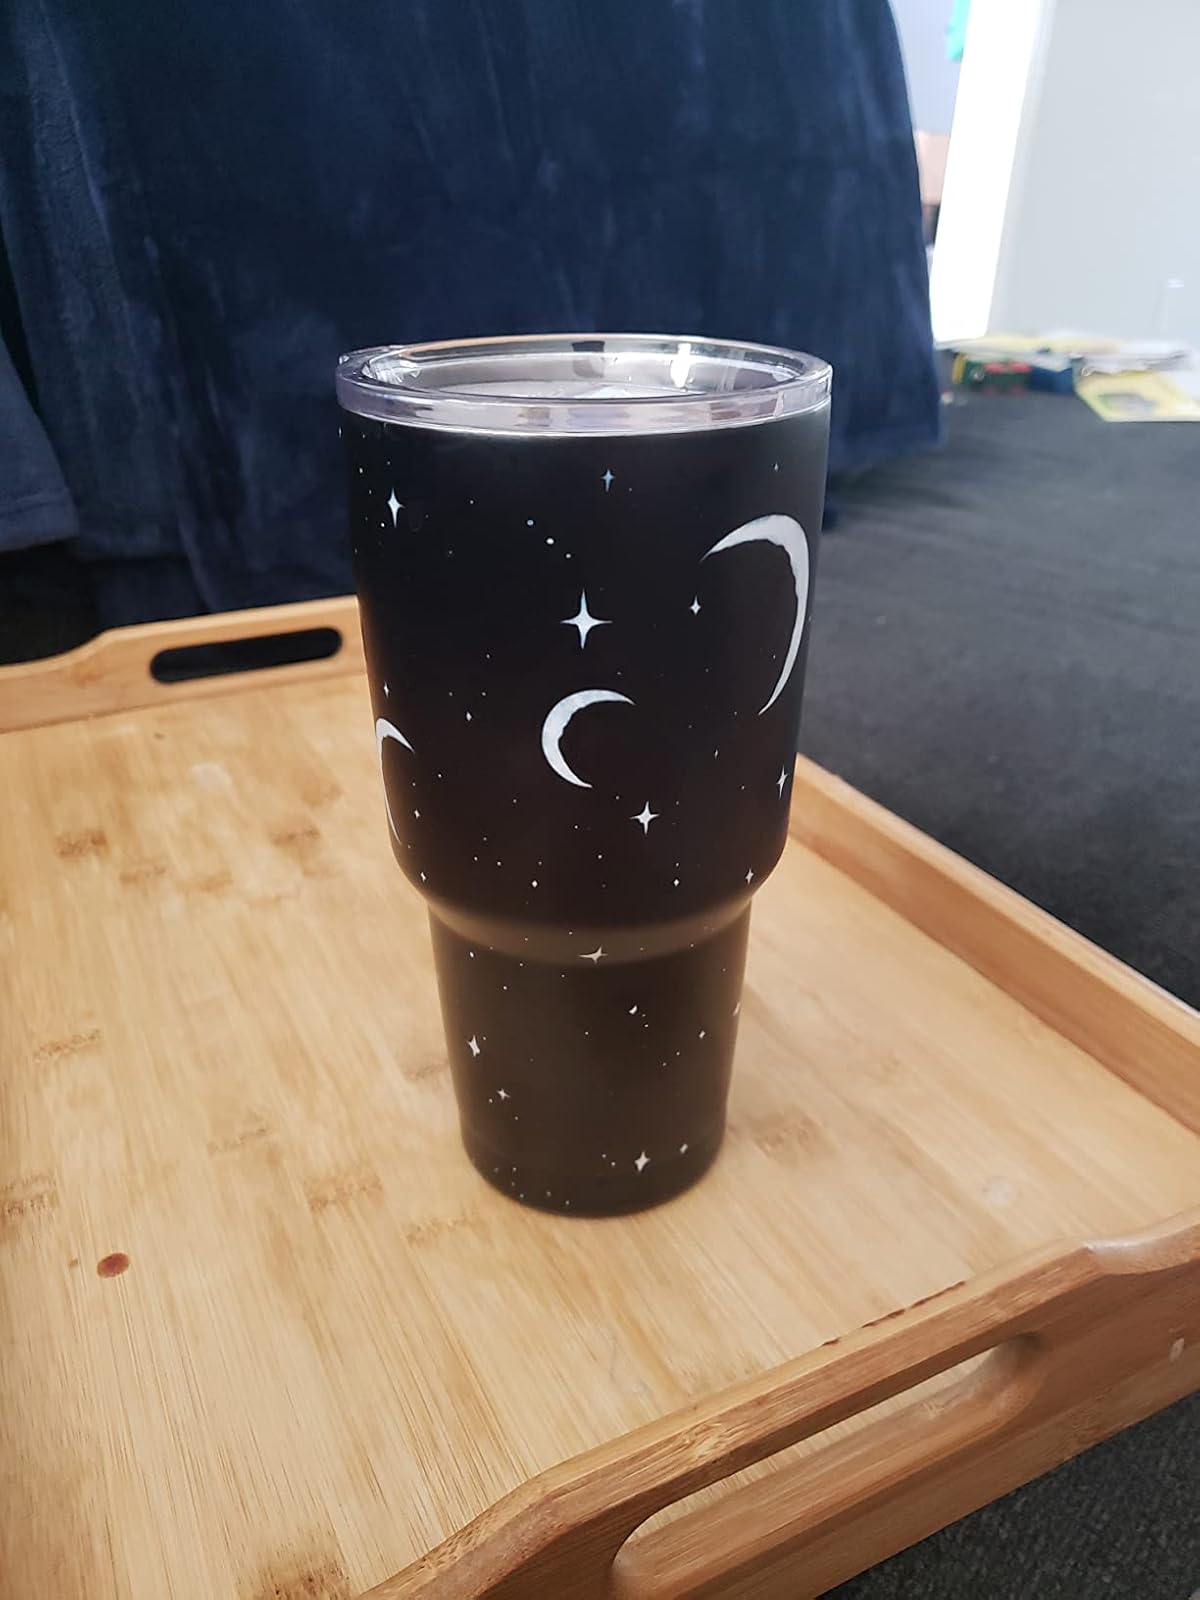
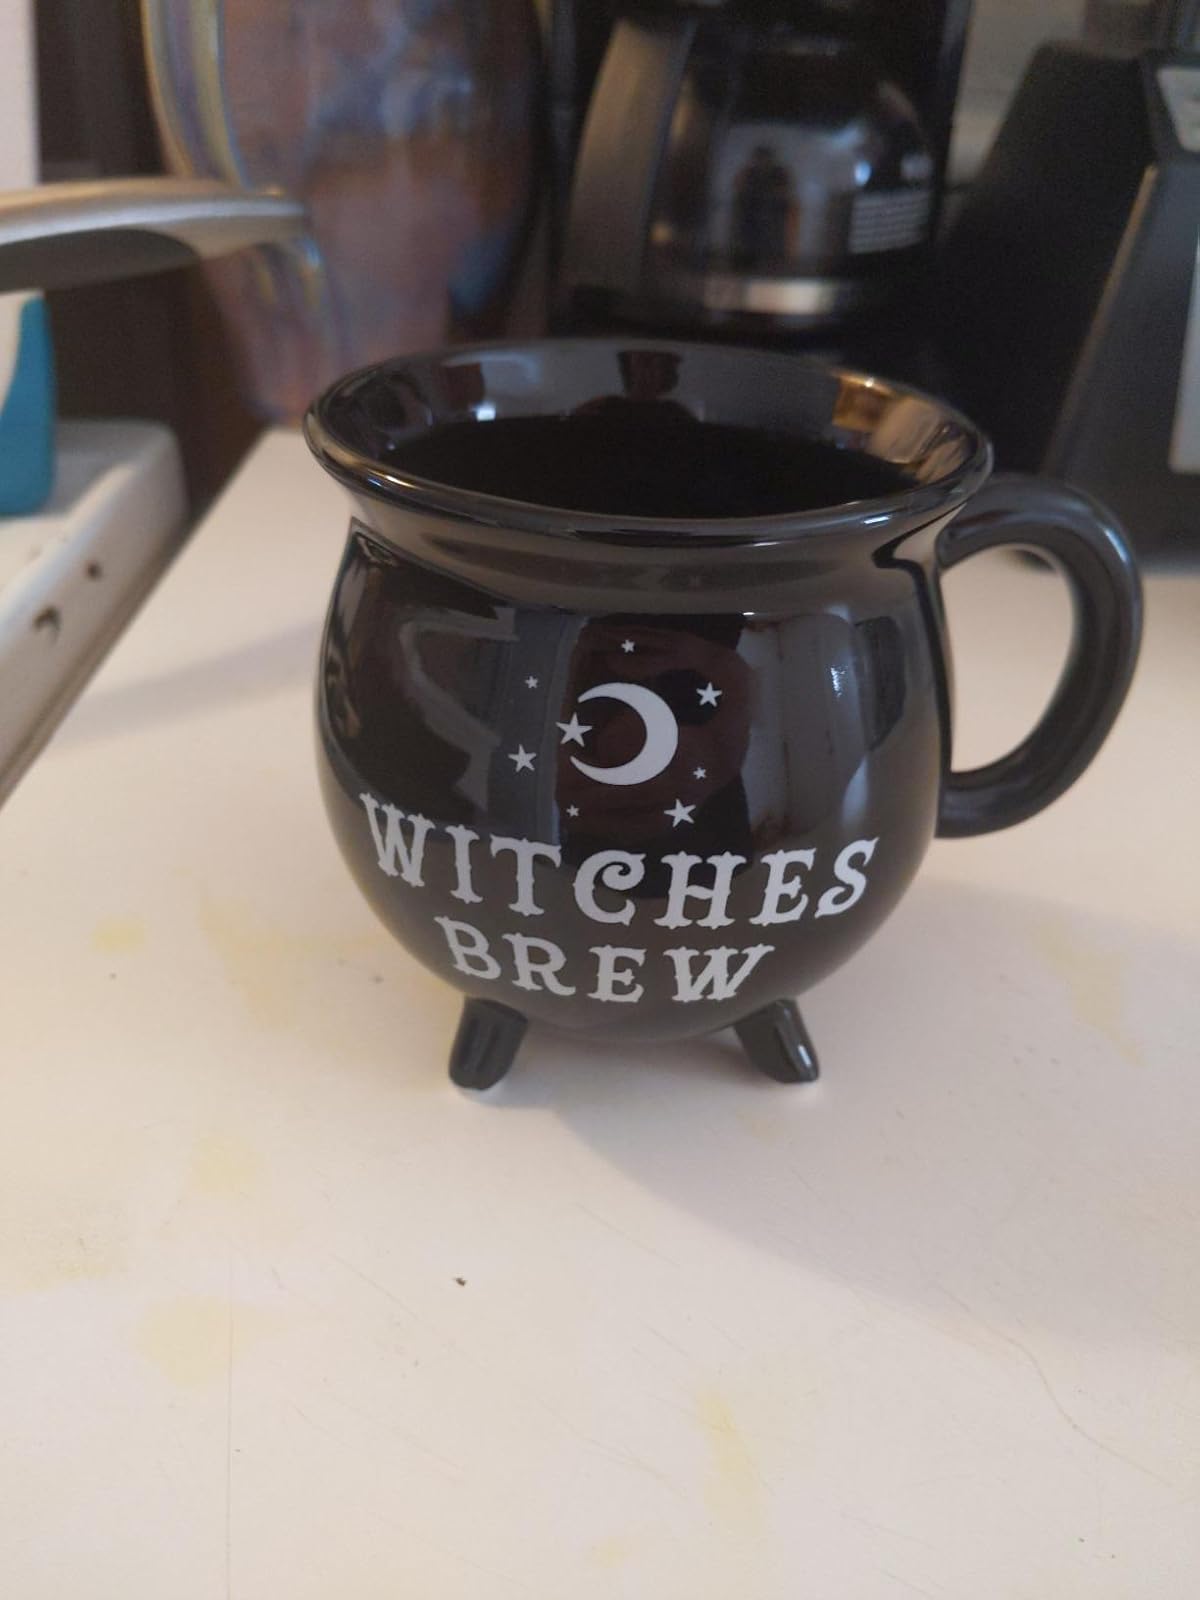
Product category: items_mug
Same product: no